Therapeutic garden

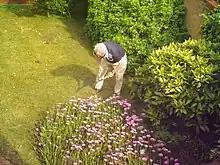
Gardening as therapy

A therapeutic garden or wellness garden is an outdoor garden space that has been specifically designed to meet the physical, psychological, social and spiritual needs of the people using the garden as well as their caregivers, family members and friends.